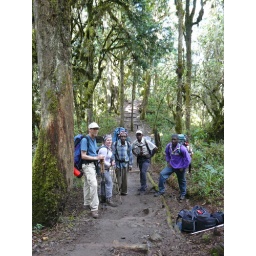
Bill, Sophie, Alfred, Orest and Philibert on the trail, last day. We're back in the cloud forest on the lower slopes.